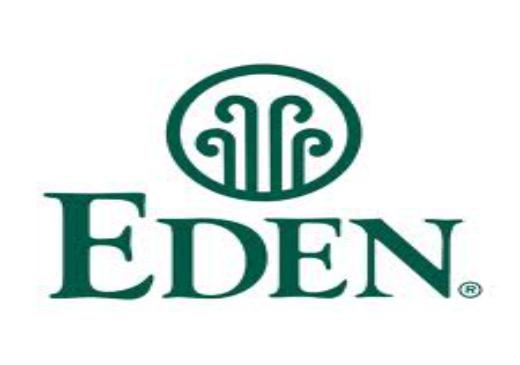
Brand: Eden Cheese
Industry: Food